Buckley railway station

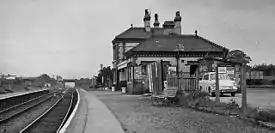
The station in 1961

The first railway in the area was the "Buckley Railway", a short (5 mile/8 km long) freight branch linking the town with the River Dee at Connah's Quay. The Wrexham, Mold and Connah's Quay Railway arrived in 1866 from a terminus at Wrexham Exchange alongside the GWR's station and was linked into the Buckley Railway from the outset, eventually taking it over in 1873. Passenger services from the south began soon afterwards, but not to the current station, which dates from 1890, when the "Hawarden Loop" line northwards to was opened.